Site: brandenburg
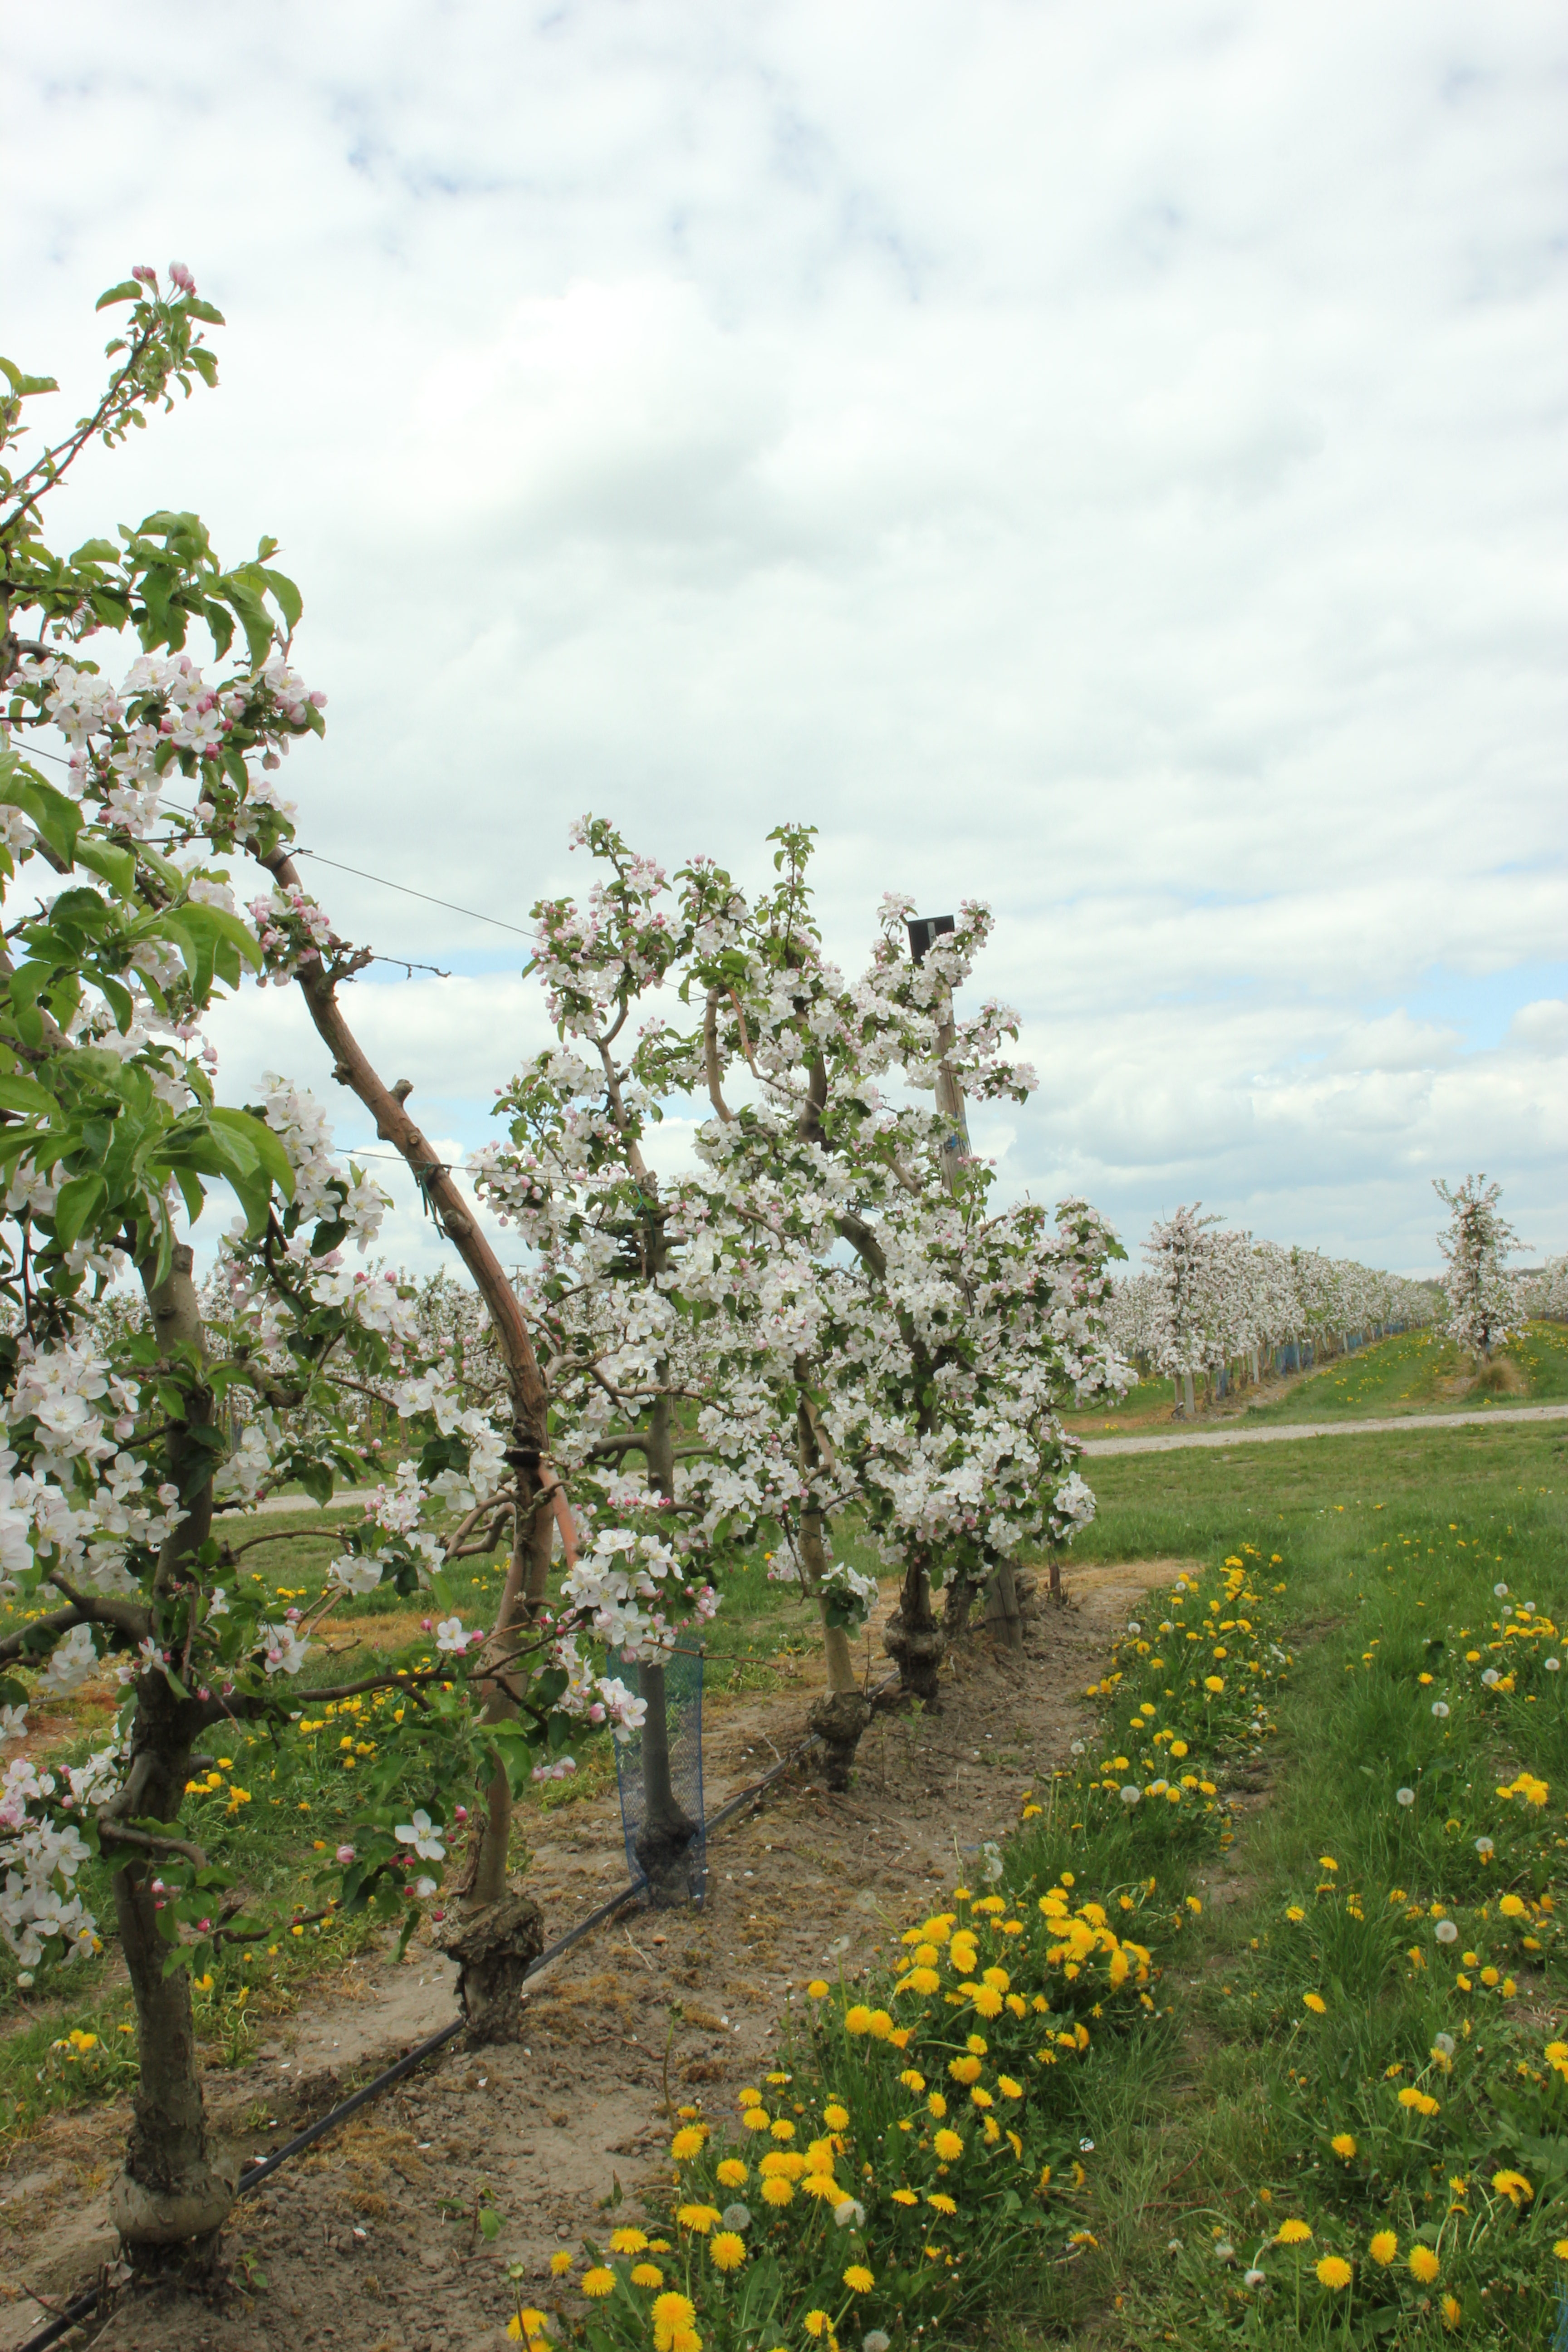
Growth stage (BBCH 65): Flowering